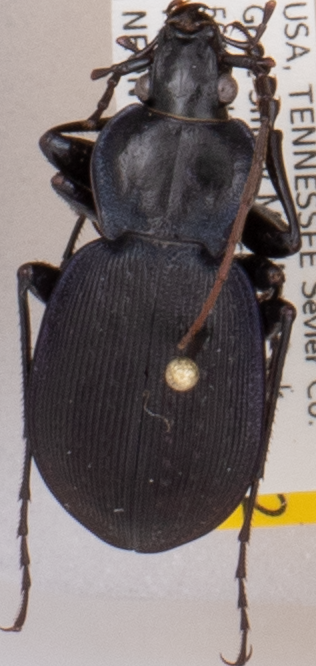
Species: Carabus goryi
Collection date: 2019-06-25
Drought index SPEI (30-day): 0.13
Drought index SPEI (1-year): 2.09
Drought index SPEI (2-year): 2.09